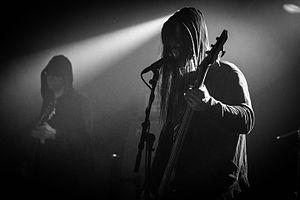
Hooded Menace est un groupe de death-doom finlandais, originaire de Joensuu, fondé en 2007.